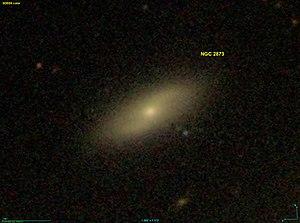
Image créée à l'aide du logiciel Aladin Sky Atlas du Centre de Données astronomiques de Strasbourg et des données publiques en format FIT de SDSS (Sloan Digital Sky Survey).
NGC 2873 est une galaxie spirale barrée située dans la constellation du Lion à environ 148 millions d'années-lumière de la Voie lactée. Elle a été découverte par l'astronome irlandais R.J. Mitchell en 1857.